Insomniacs After School

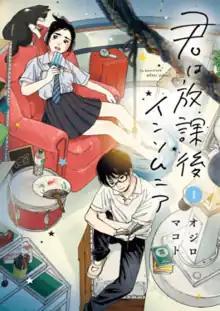
First volume cover, featuring Isaki Magari (top) and Ganta Nakami (bottom)

is a Japanese manga series written and illustrated by Makoto Ojiro. It was serialized in Shogakukan's manga magazine "Weekly Big Comic Spirits" from May 2019 to August 2023. An anime television series adaptation produced by Liden Films aired from April to July 2023. A live-action film adaptation premiered in June 2023.